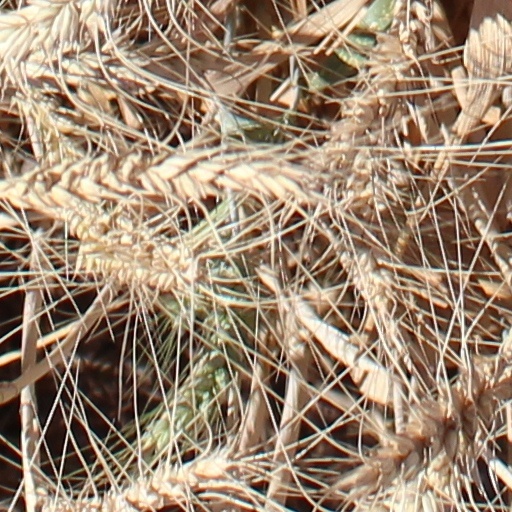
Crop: wheat